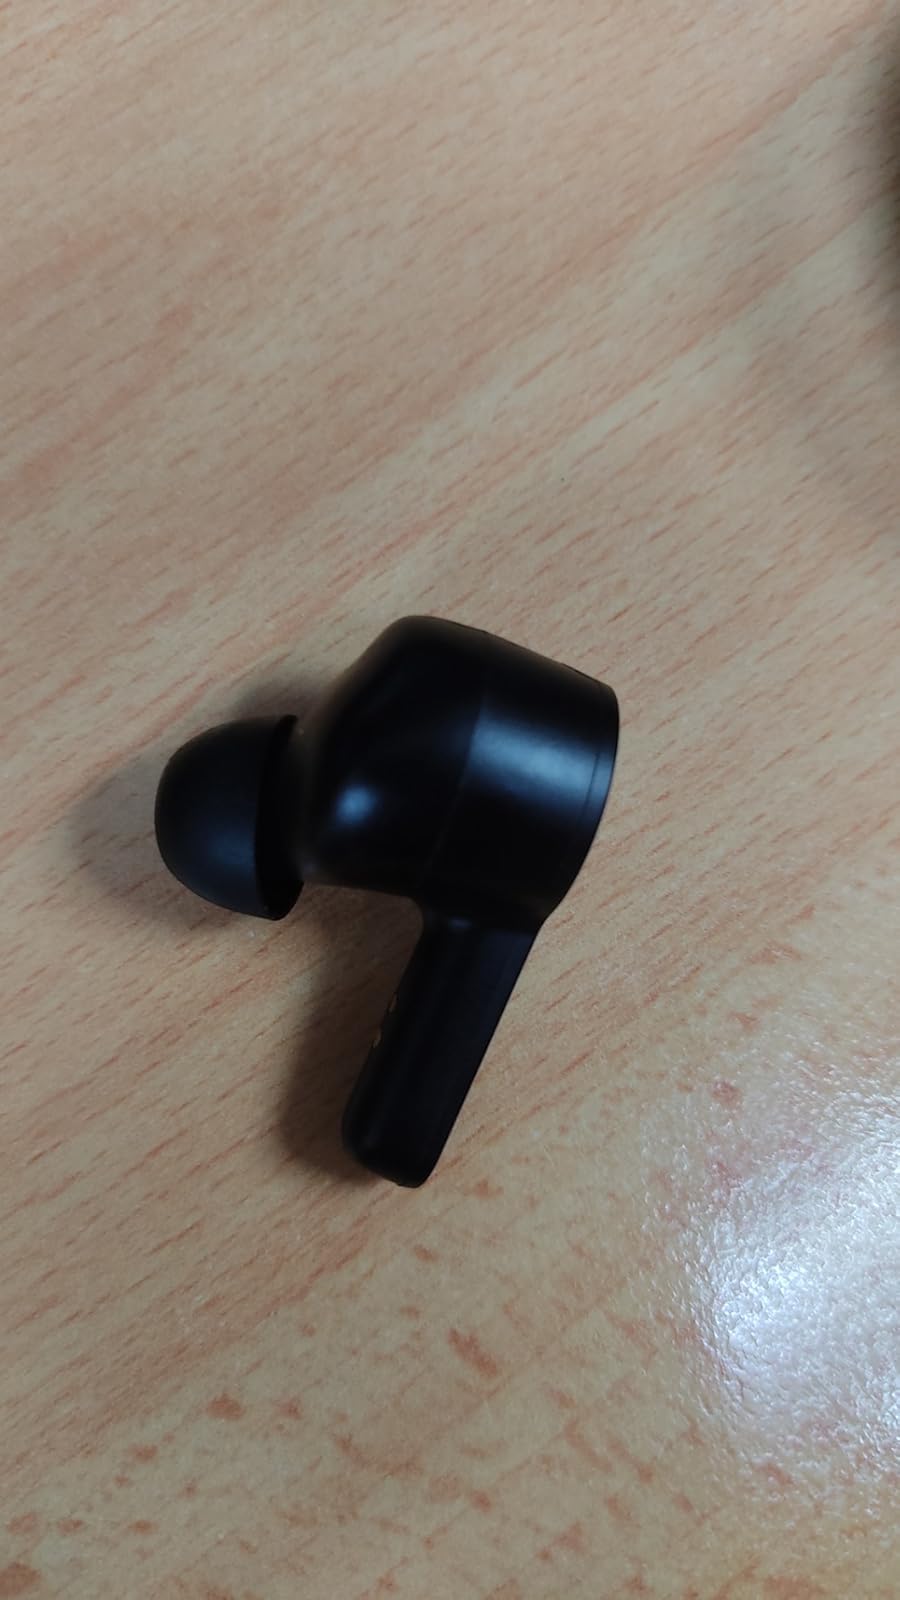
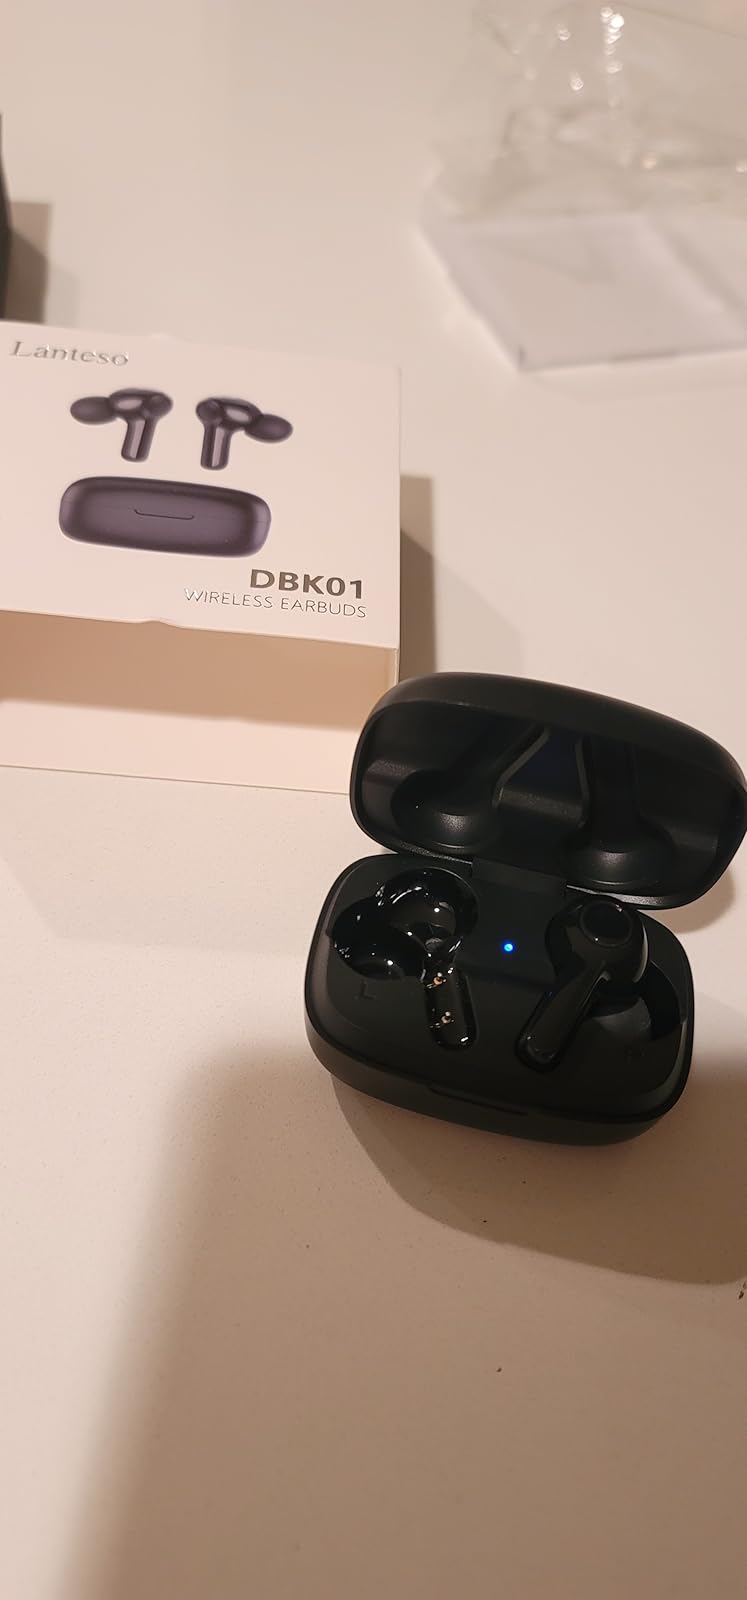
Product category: earbuds
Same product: no